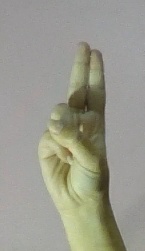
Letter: taa